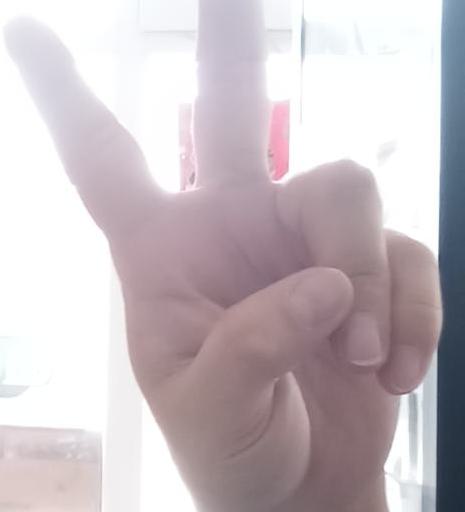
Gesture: peace